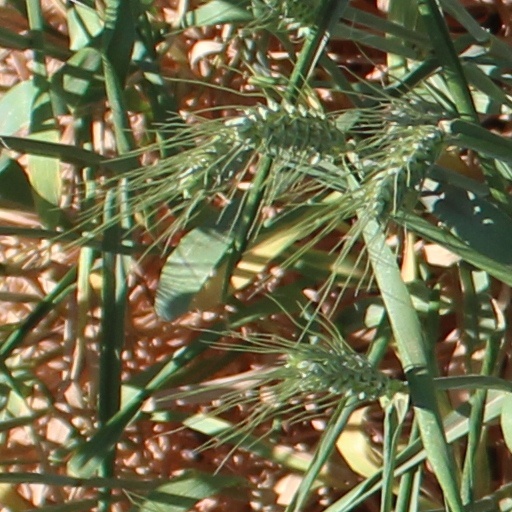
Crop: wheat